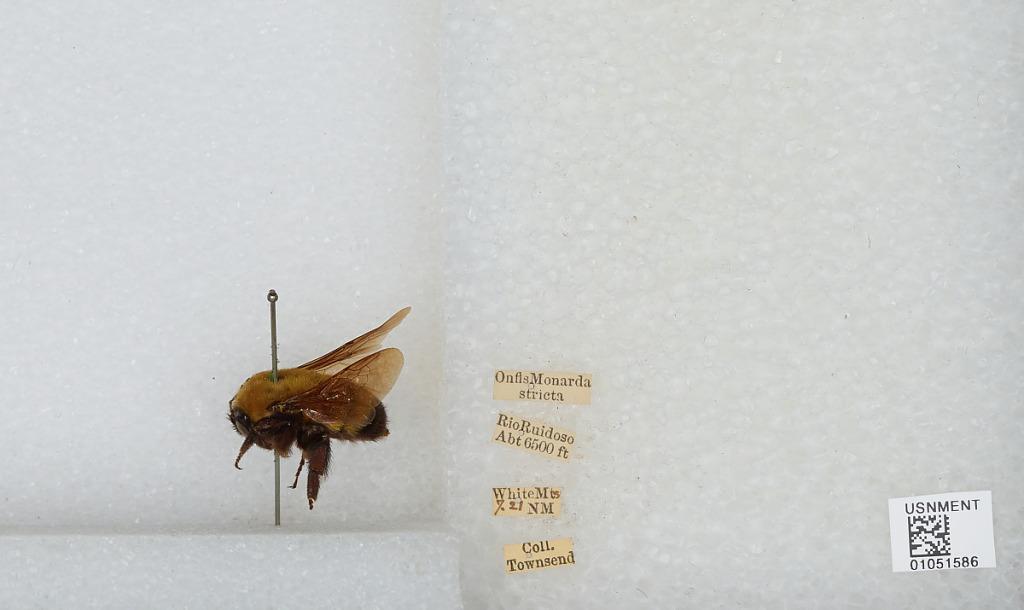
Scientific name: Bombus sp.
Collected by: Townsend
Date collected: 1921-7-
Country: United States
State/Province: New Mexico
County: Lincoln
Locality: White Mountains, Rio Ruidoso
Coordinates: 33.3928, -105.297